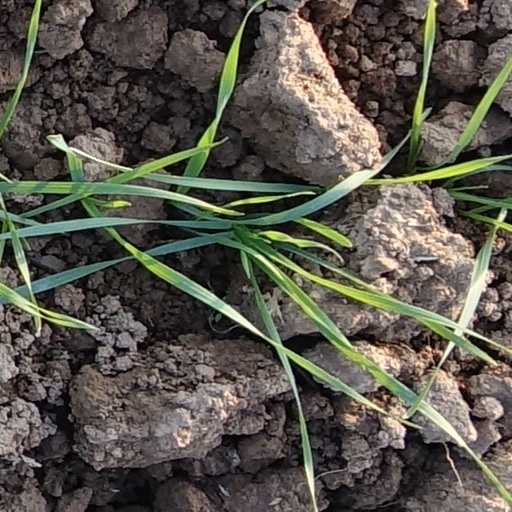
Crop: wheat